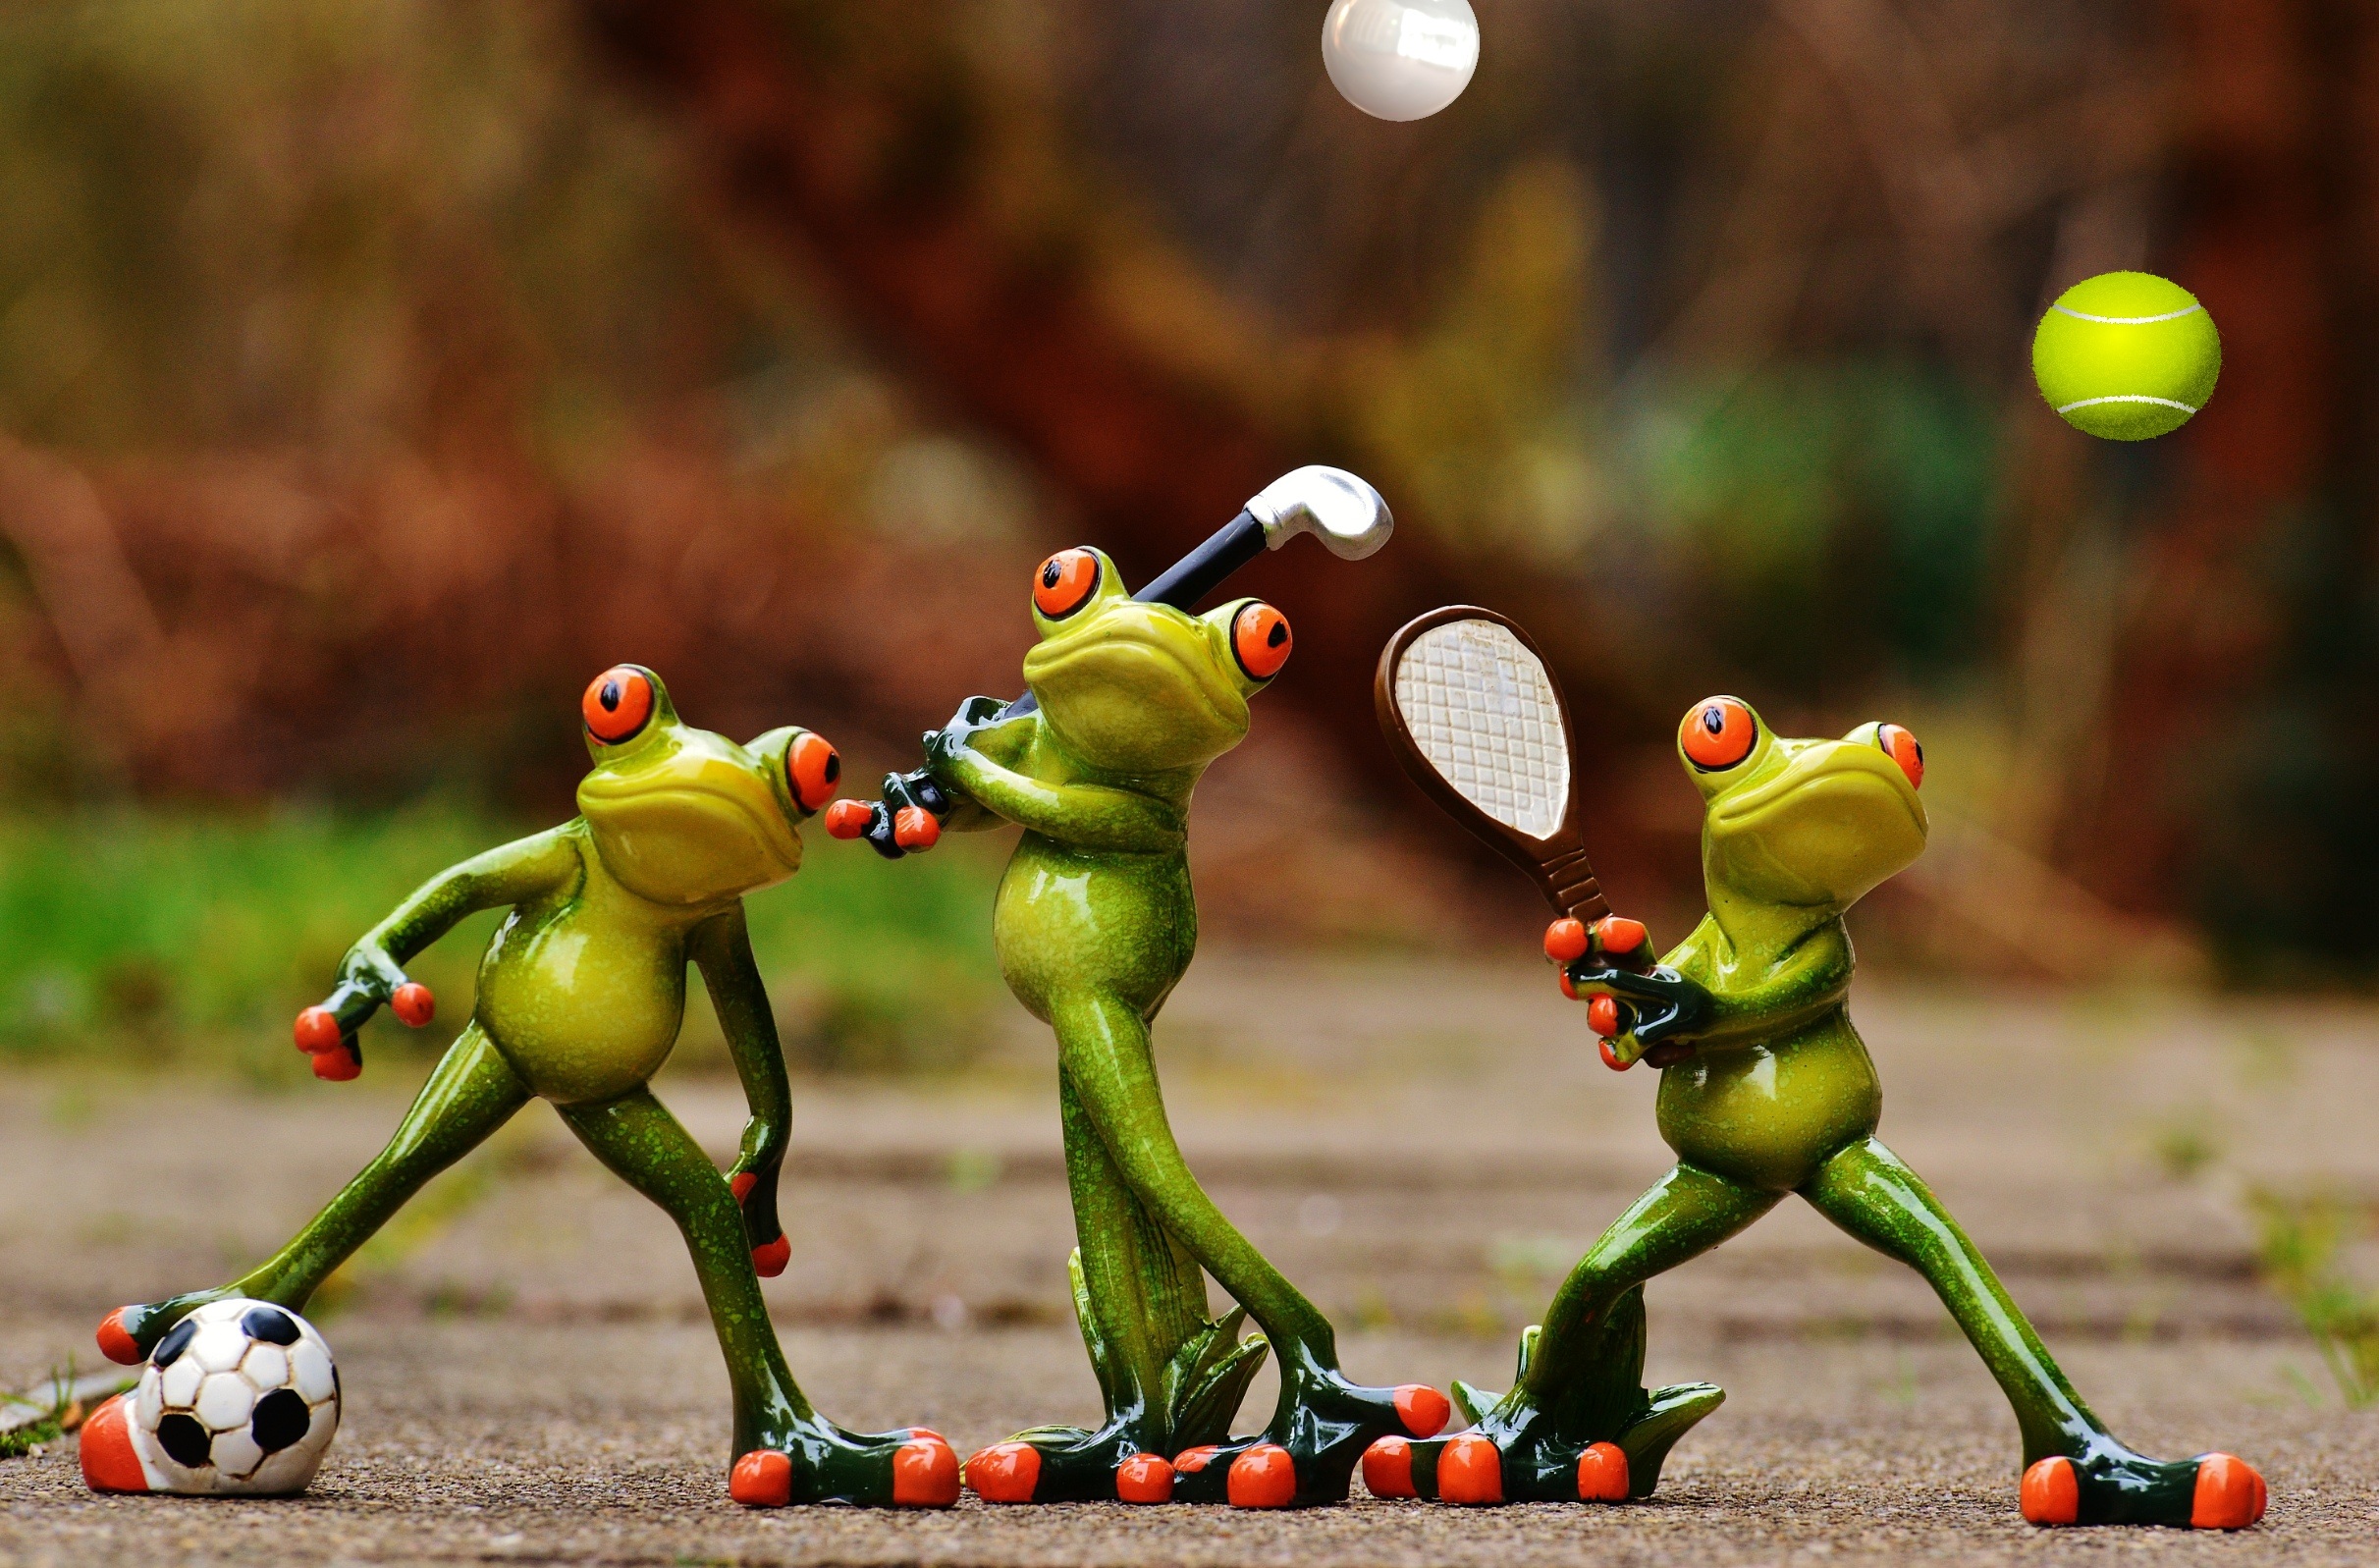
sport, cute, movement, football, leisure, toy, golf, competition, sporty, fun, tennis, funny, action figure, figures, athletes, frogs, screenshot